Ganga Prasad Vimal

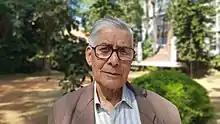
Ganga Prasad Vimal in 2019

Ganga Prasad Vimal (also Gangaprasad Vimal) (June 3, 1939 – December 23, 2019) was an Indian writer. He was a poet, story writer, novelist and translator.